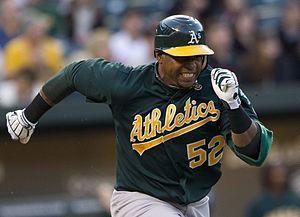
Le match des étoiles de la Ligue majeure de baseball 2014 est la 85ᵉ édition de cette opposition entre les meilleurs joueurs de la Ligue américaine et de la Ligue nationale, les deux composantes des Ligues majeures de baseball.
Yoenis Céspedes Milanés est un joueur de champ extérieur des Mets de New York de la Ligue majeure de baseball.